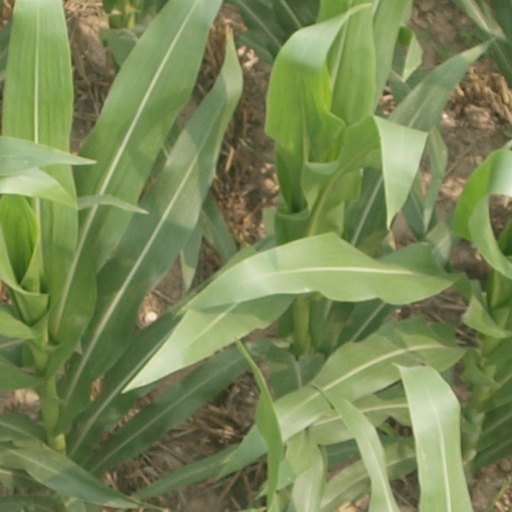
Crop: maize; corn